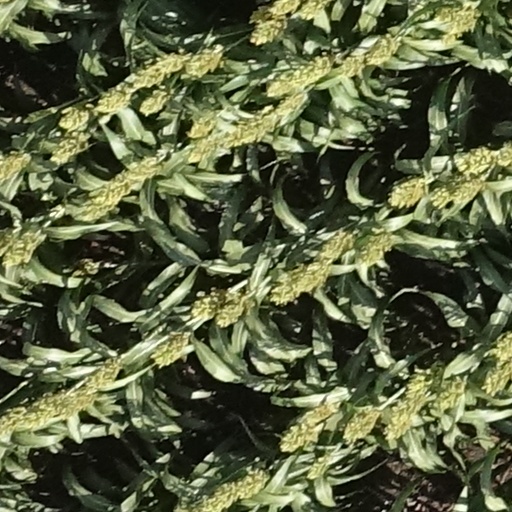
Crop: sorghum